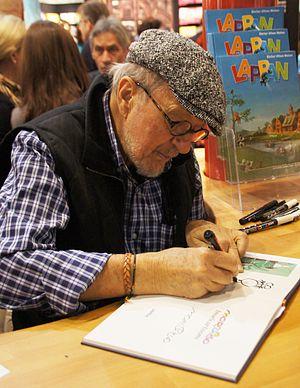
Guillermo Mordillo Menéndez, dit Mordillo, est un dessinateur de bande dessinée argentin né le 4 août 1932 à Villa Pueyrredón et mort le 29 juin 2019 à Palma Nova.
La Biennale d'animation de Bratislava, sous-titre Festival international de films d'animation pour enfants, est une manifestation artistique internationale d'animation qui se tient en octobre, à Bratislava, en Slovaquie, durant les années paires. Elle a été créée en 1991, et elle rassemble des créateurs et réalisateurs du monde entier, pour des films d'animation qui s'adressent à un jeune public. Elle est organisée par l'International House of Art for Children de Bratislava.